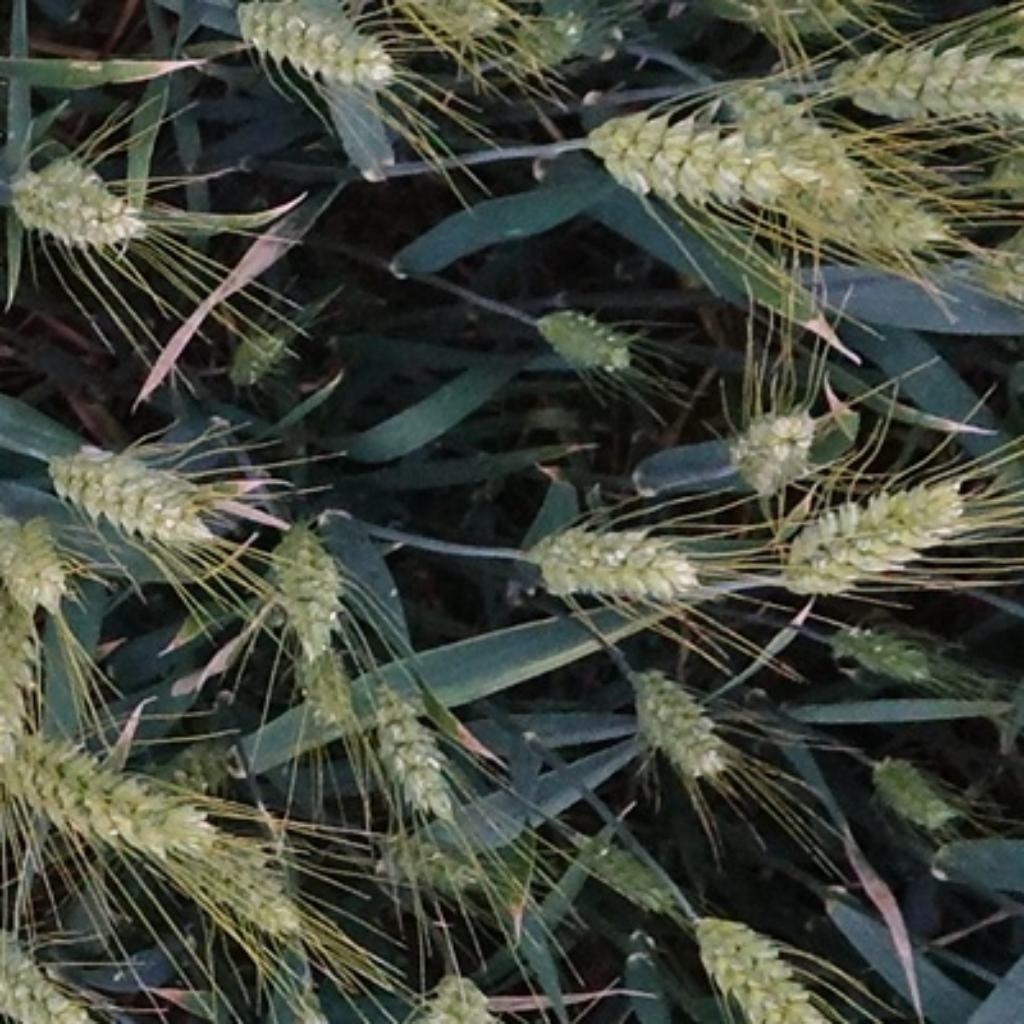
Country: France
Location: Toulouse
Wheat development stage: Filling - Ripening